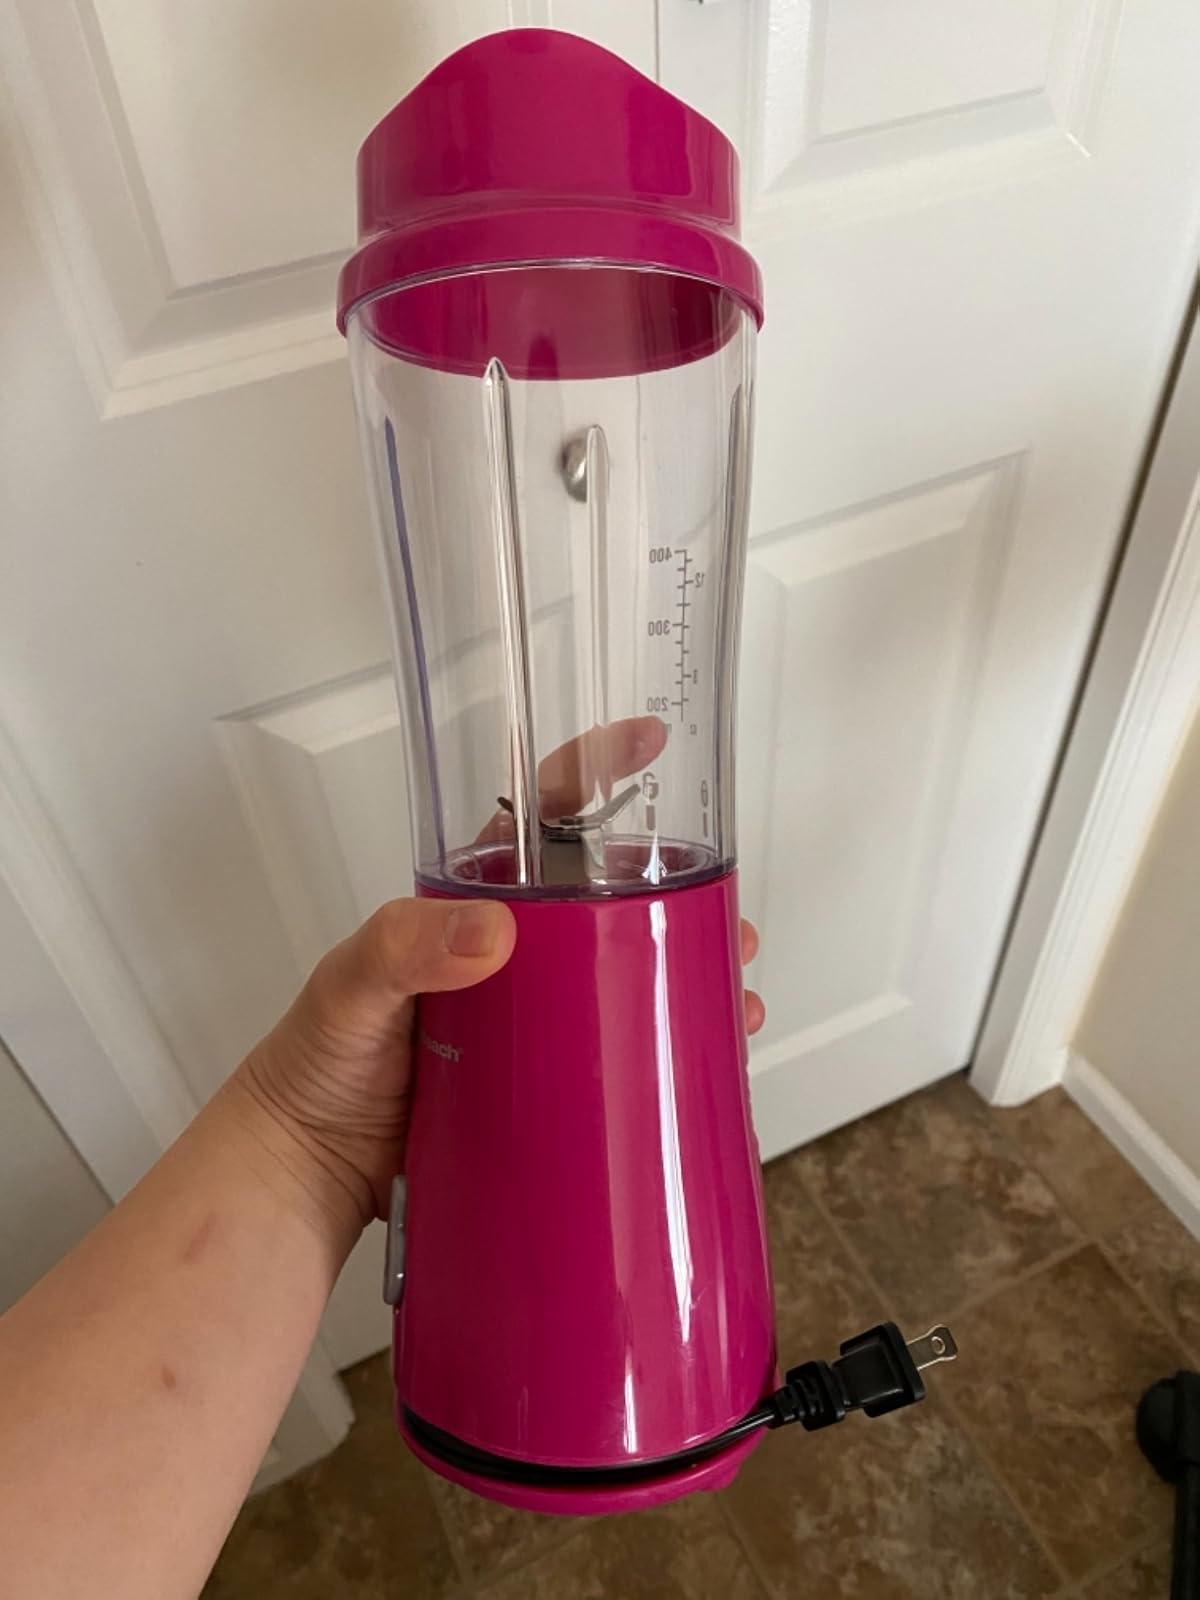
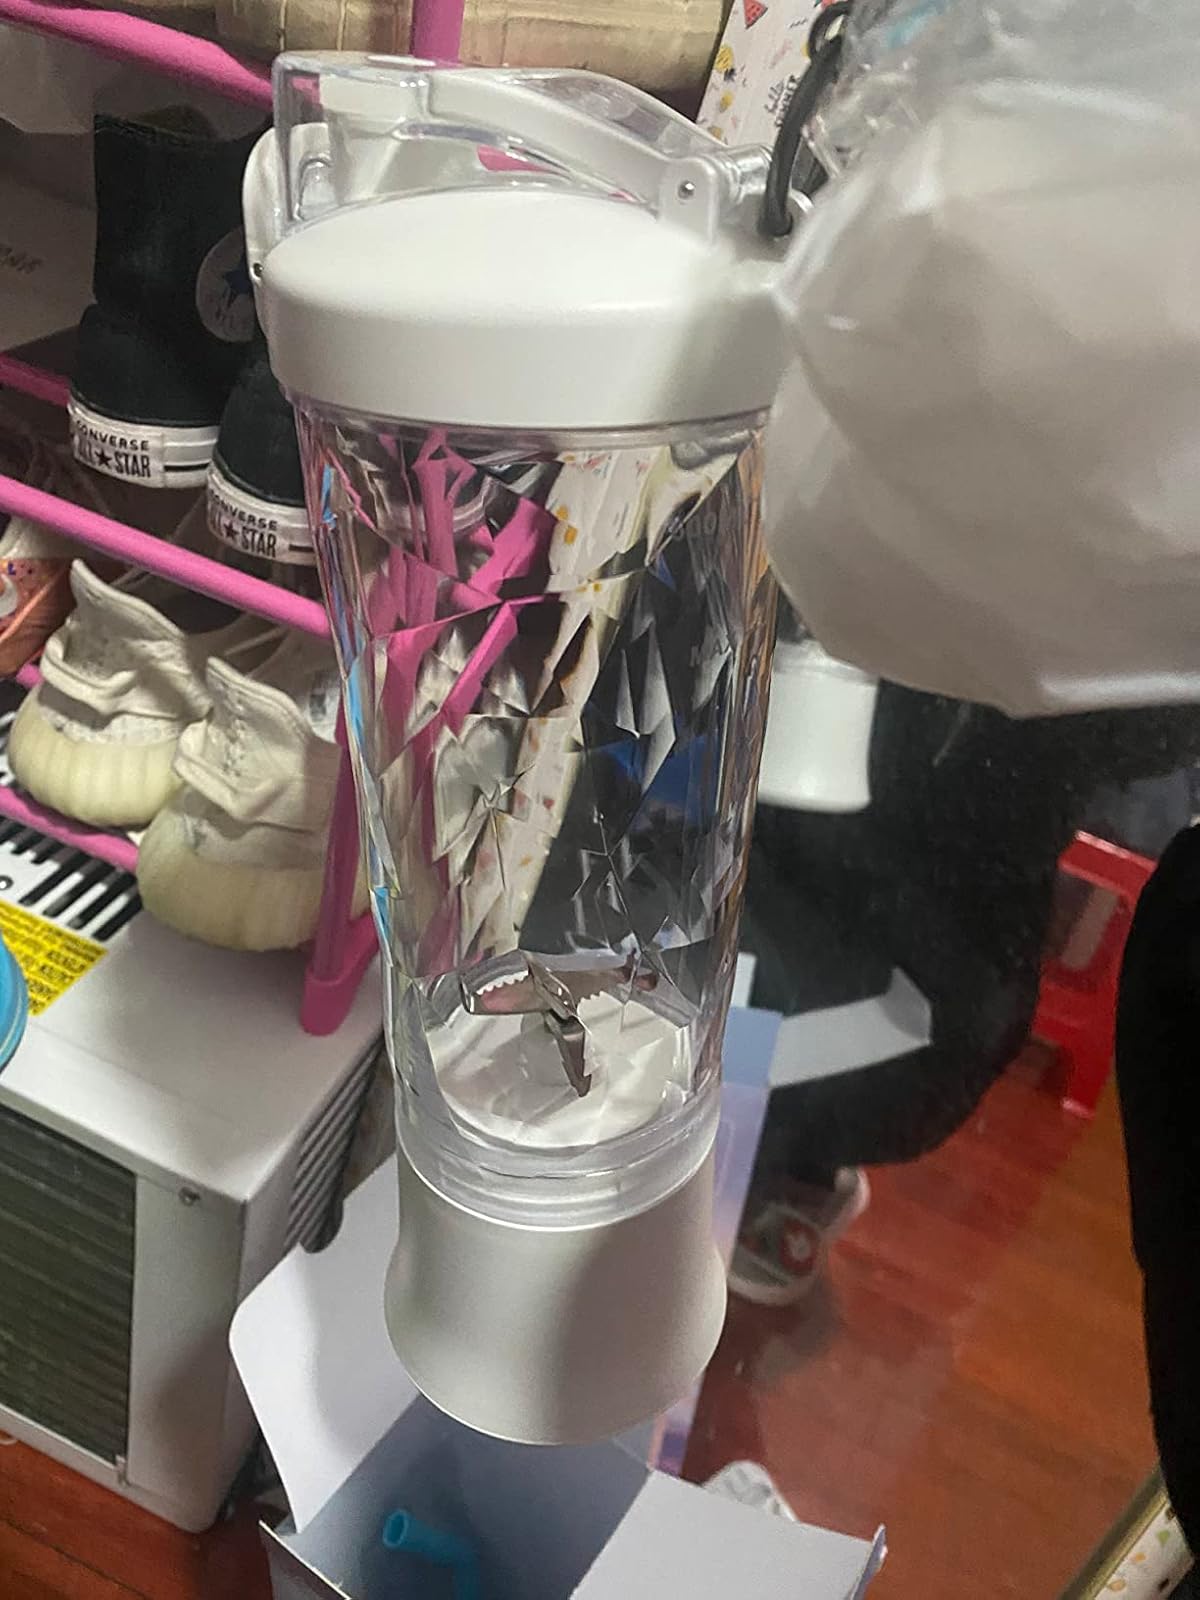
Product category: items_blender
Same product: no